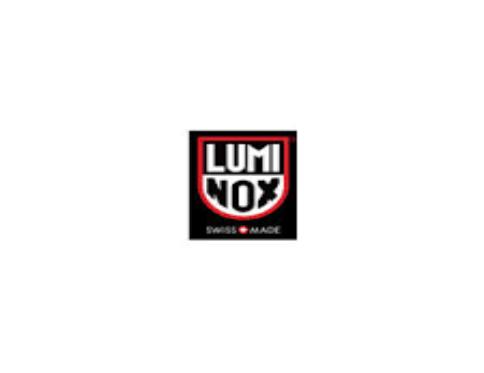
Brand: luminox
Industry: Clothes